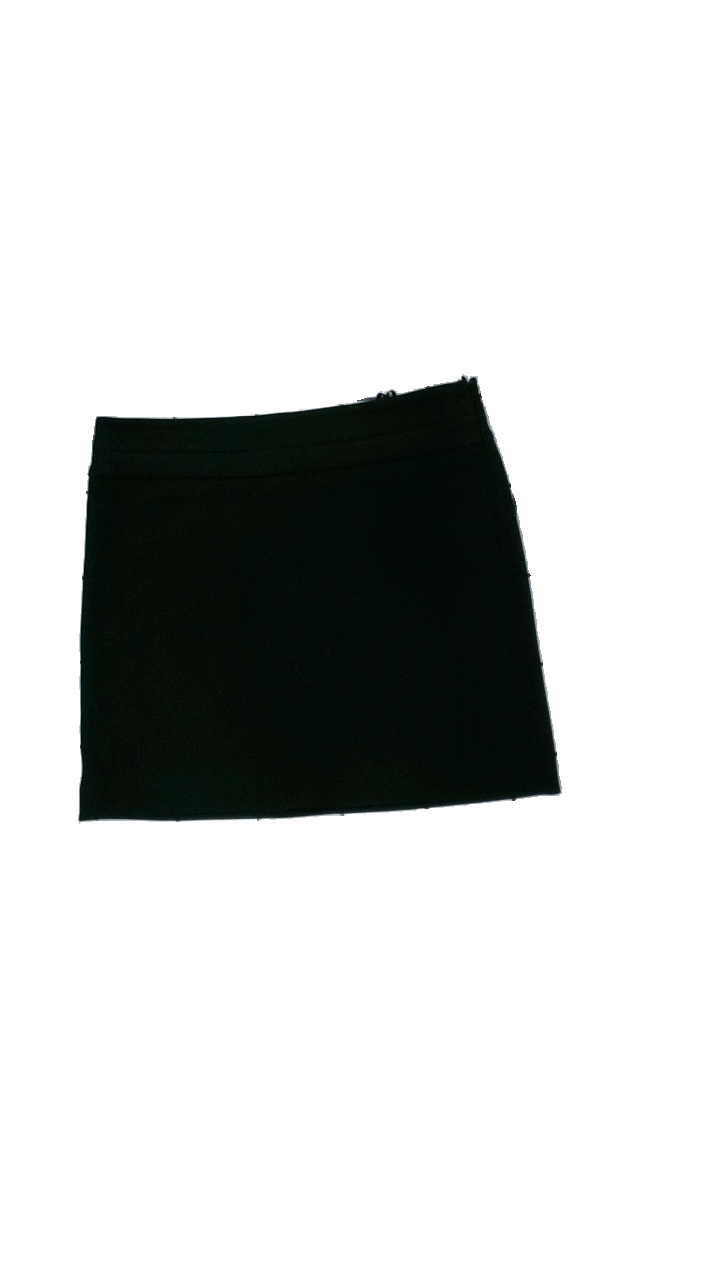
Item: Skirt (Ladies)
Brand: Esprit
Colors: Black
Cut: Regular
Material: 60% poly 40% cotton
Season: All
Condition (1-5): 4
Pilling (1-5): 4
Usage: Reuse
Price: <50